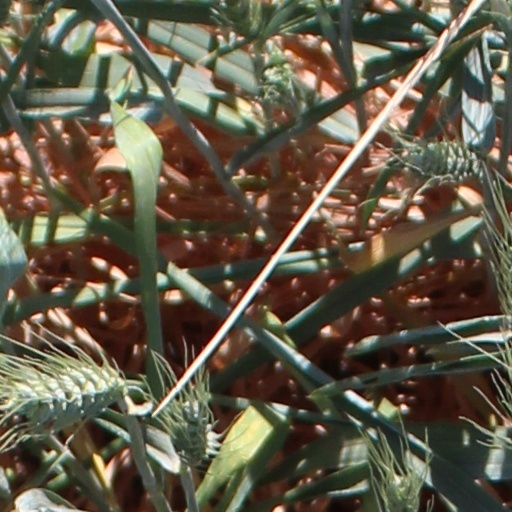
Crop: wheat